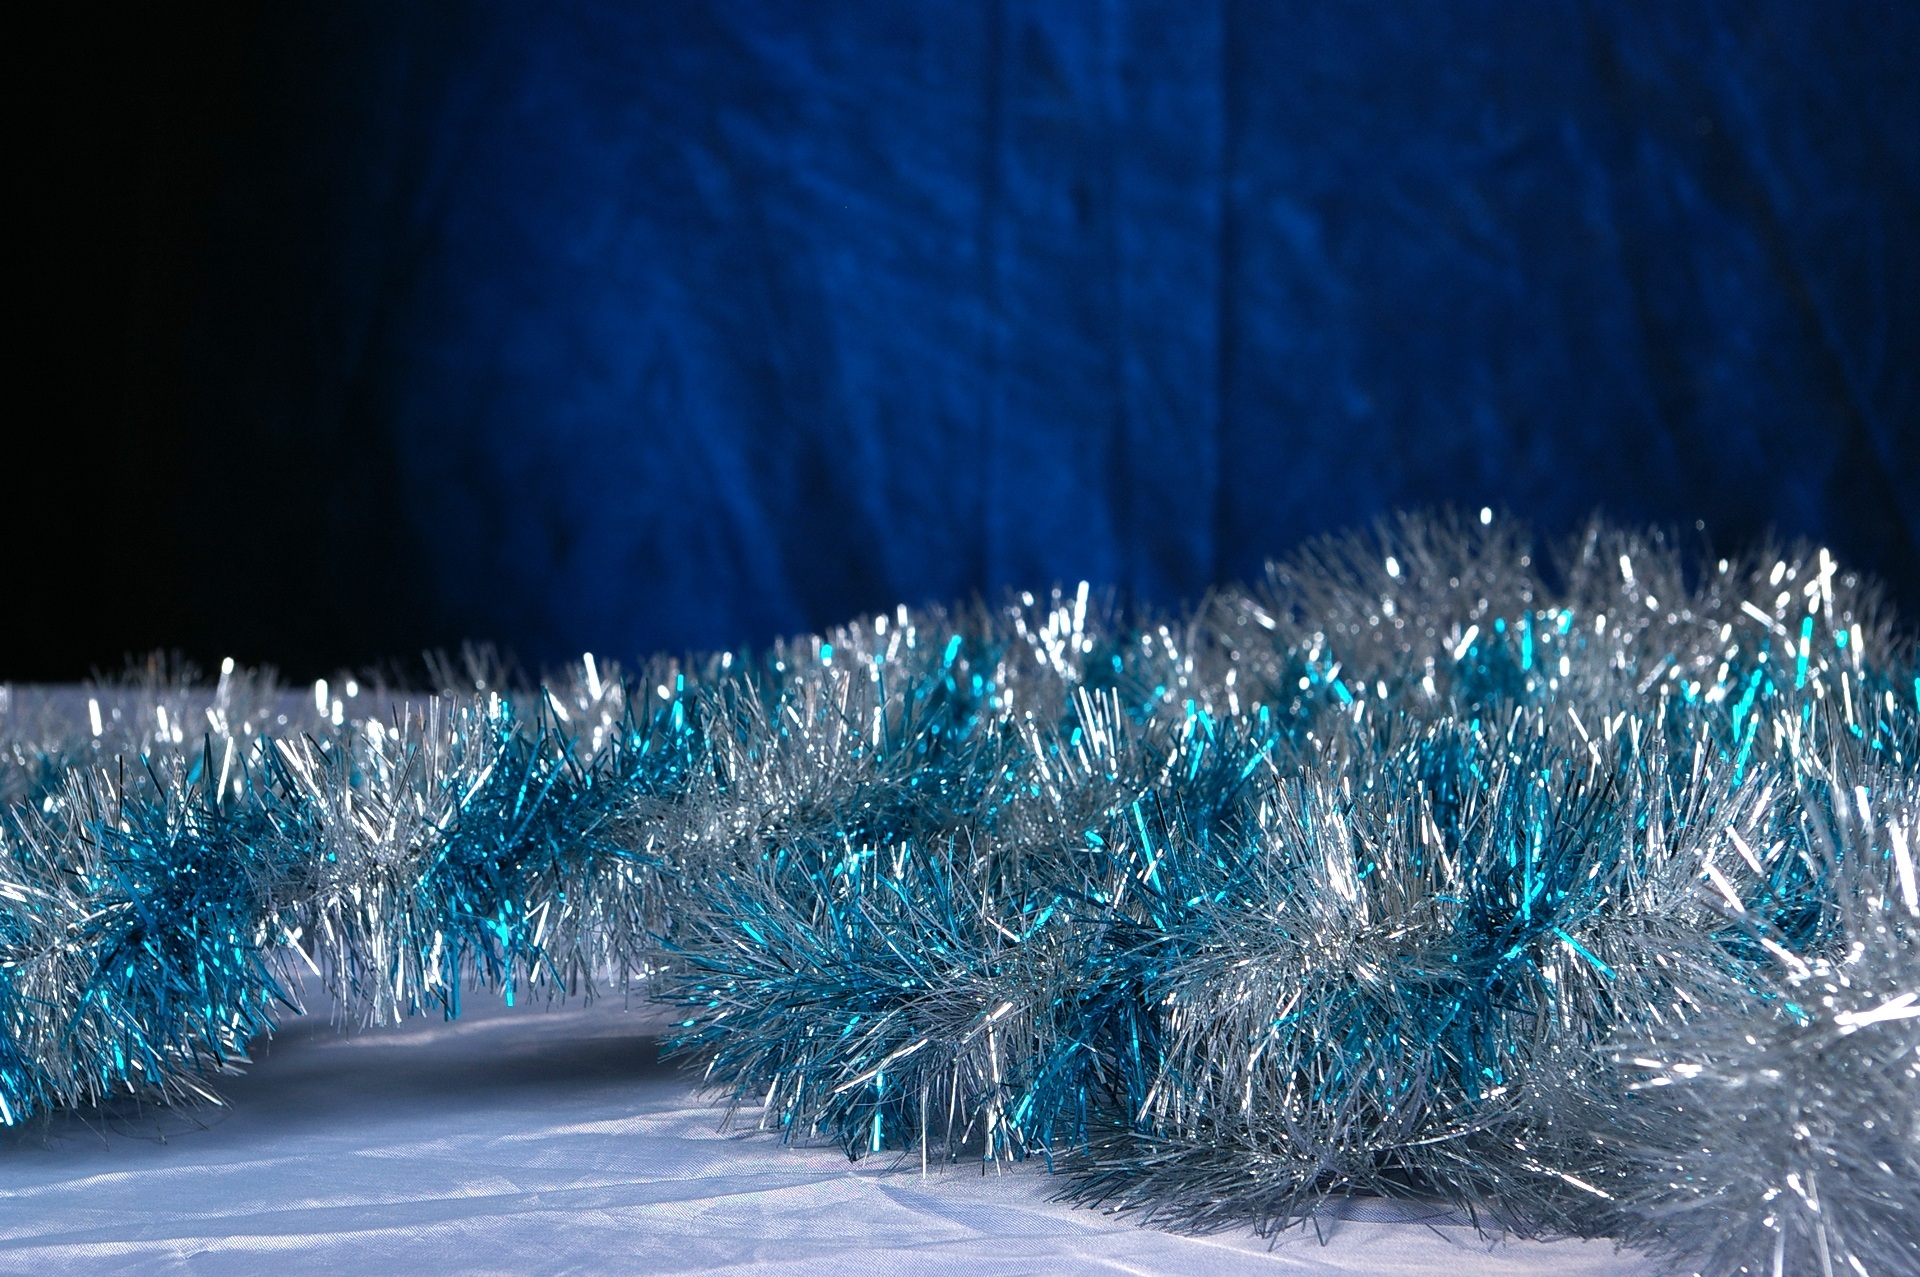
water, branch, snow, winter, rope, light, flower, frost, celebration, ice, decoration, holiday, blue, christmas, season, silver, shiny, freezing, macro photography